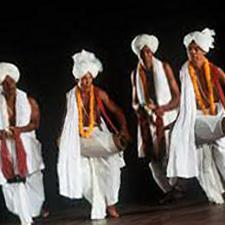
Dance form: manipuri